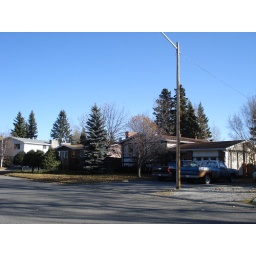
Town of Sundre. Sunny with clear blue sky (as with always in Alberta). But it was FREEZING COLD!!